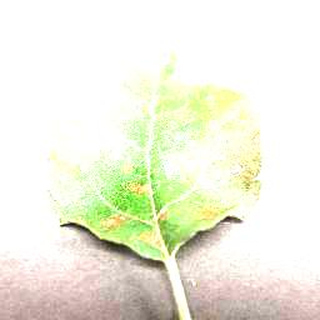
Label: apple_cedar_apple_rust